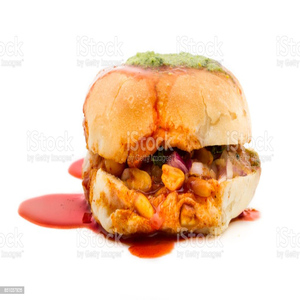
Dish: dabeli